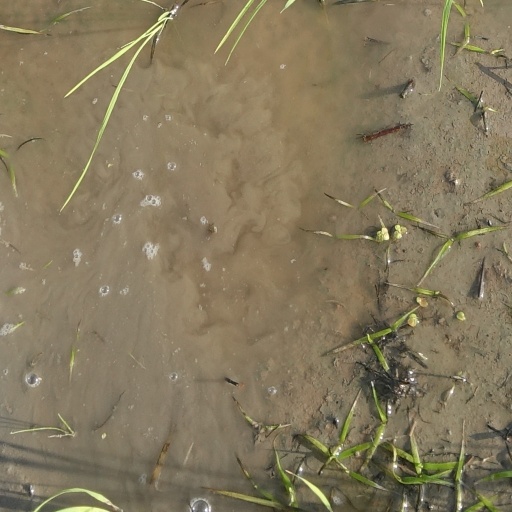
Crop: rice